Ersan Gülüm

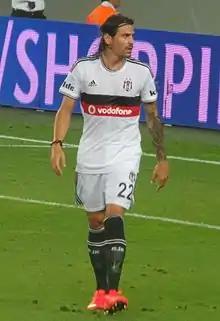
Gülüm playing for Beşiktaş in 2014

Ersan Adem Gülüm (born 17 May 1987) is a former professional footballer who last played as a centre back for Preston Lions in the NPL Victoria 3 and current president of Hume City FC. Born in Australia, Gülüm played for Australia at under-23 level before electing to represent Turkey in senior competition.